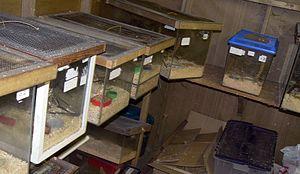
le centre du Wildwood Discovery Park a aussi une vocation de recherche scientifique concernant les espèces menacées ou susceptible d'être réintroduites.
Le parc de découverte de Wildwood plus récemment appelé Wildwood Trust est un parc zoologique anglais, presque totalement boisé, voué à la découverte d'espèces animales d'Europe de l'Ouest dont certaines ayant plus ou moins récemment disparu d'Angleterre et d'autres parties de l'Europe. Le Wildwood Trust a une vocation seconde qui est l'élevage conservatoire d'espèces menacées en vue de leur réintroduction.